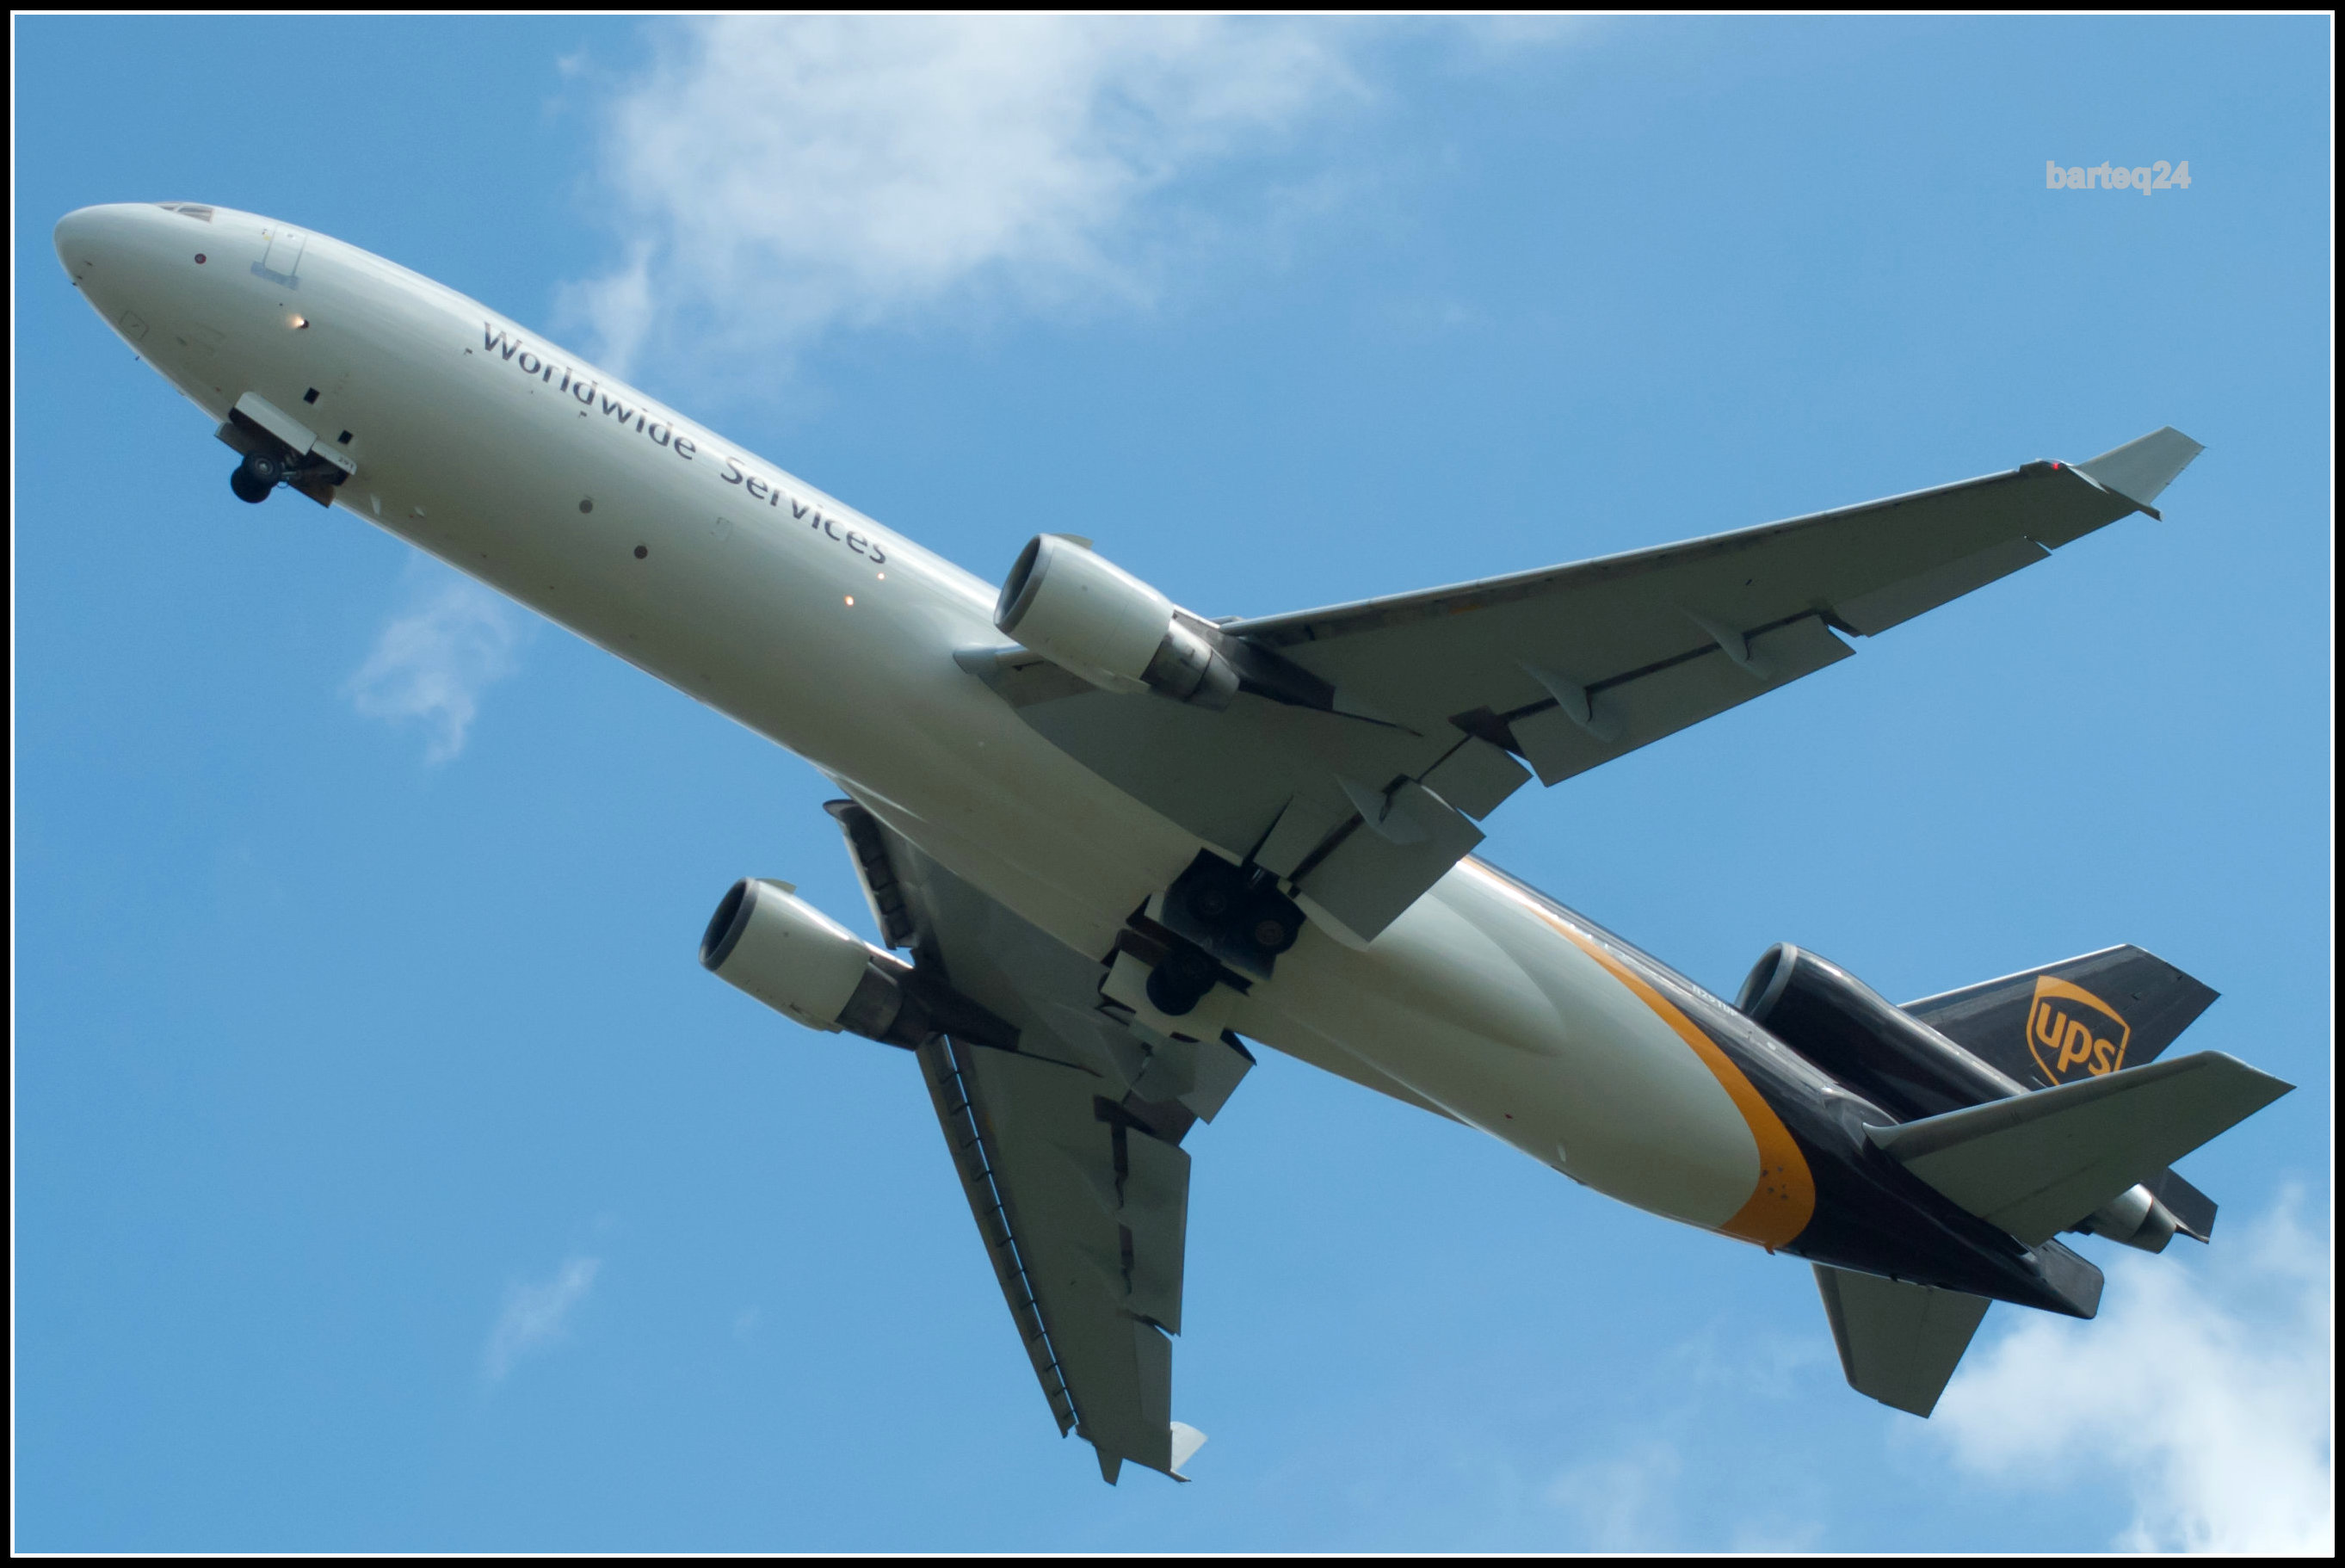
airplane, aircraft, europe, vehicle, airline, aviation, airliner, poland, europa, polska, warsaw, warszawa, boeing, mazovia, mazowsze, epwa, lotniskochopina, chopinairport, mcdonnelldouglas, md11f, n291up, cn48477, ups, jet aircraft, airbus a330, boeing 777, boeing 767, air travel, atmosphere of earth, wide body aircraft, aerospace engineering